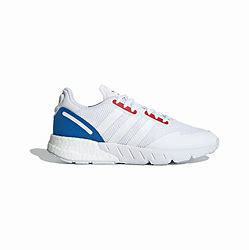
Brand: Adidas
Model: ZX 1K Boost